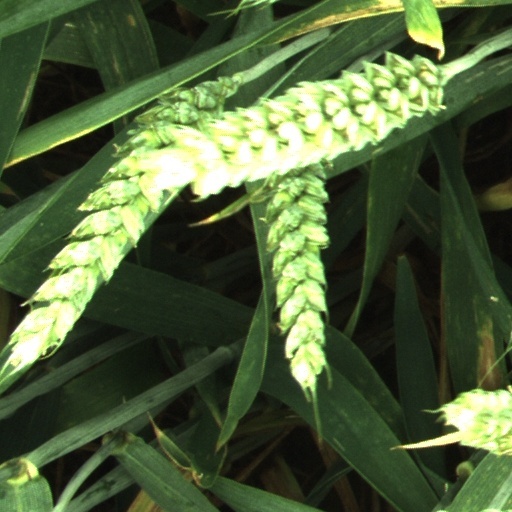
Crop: wheat